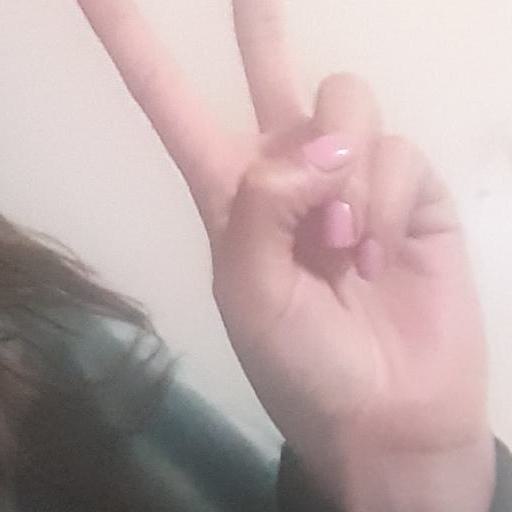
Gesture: peace